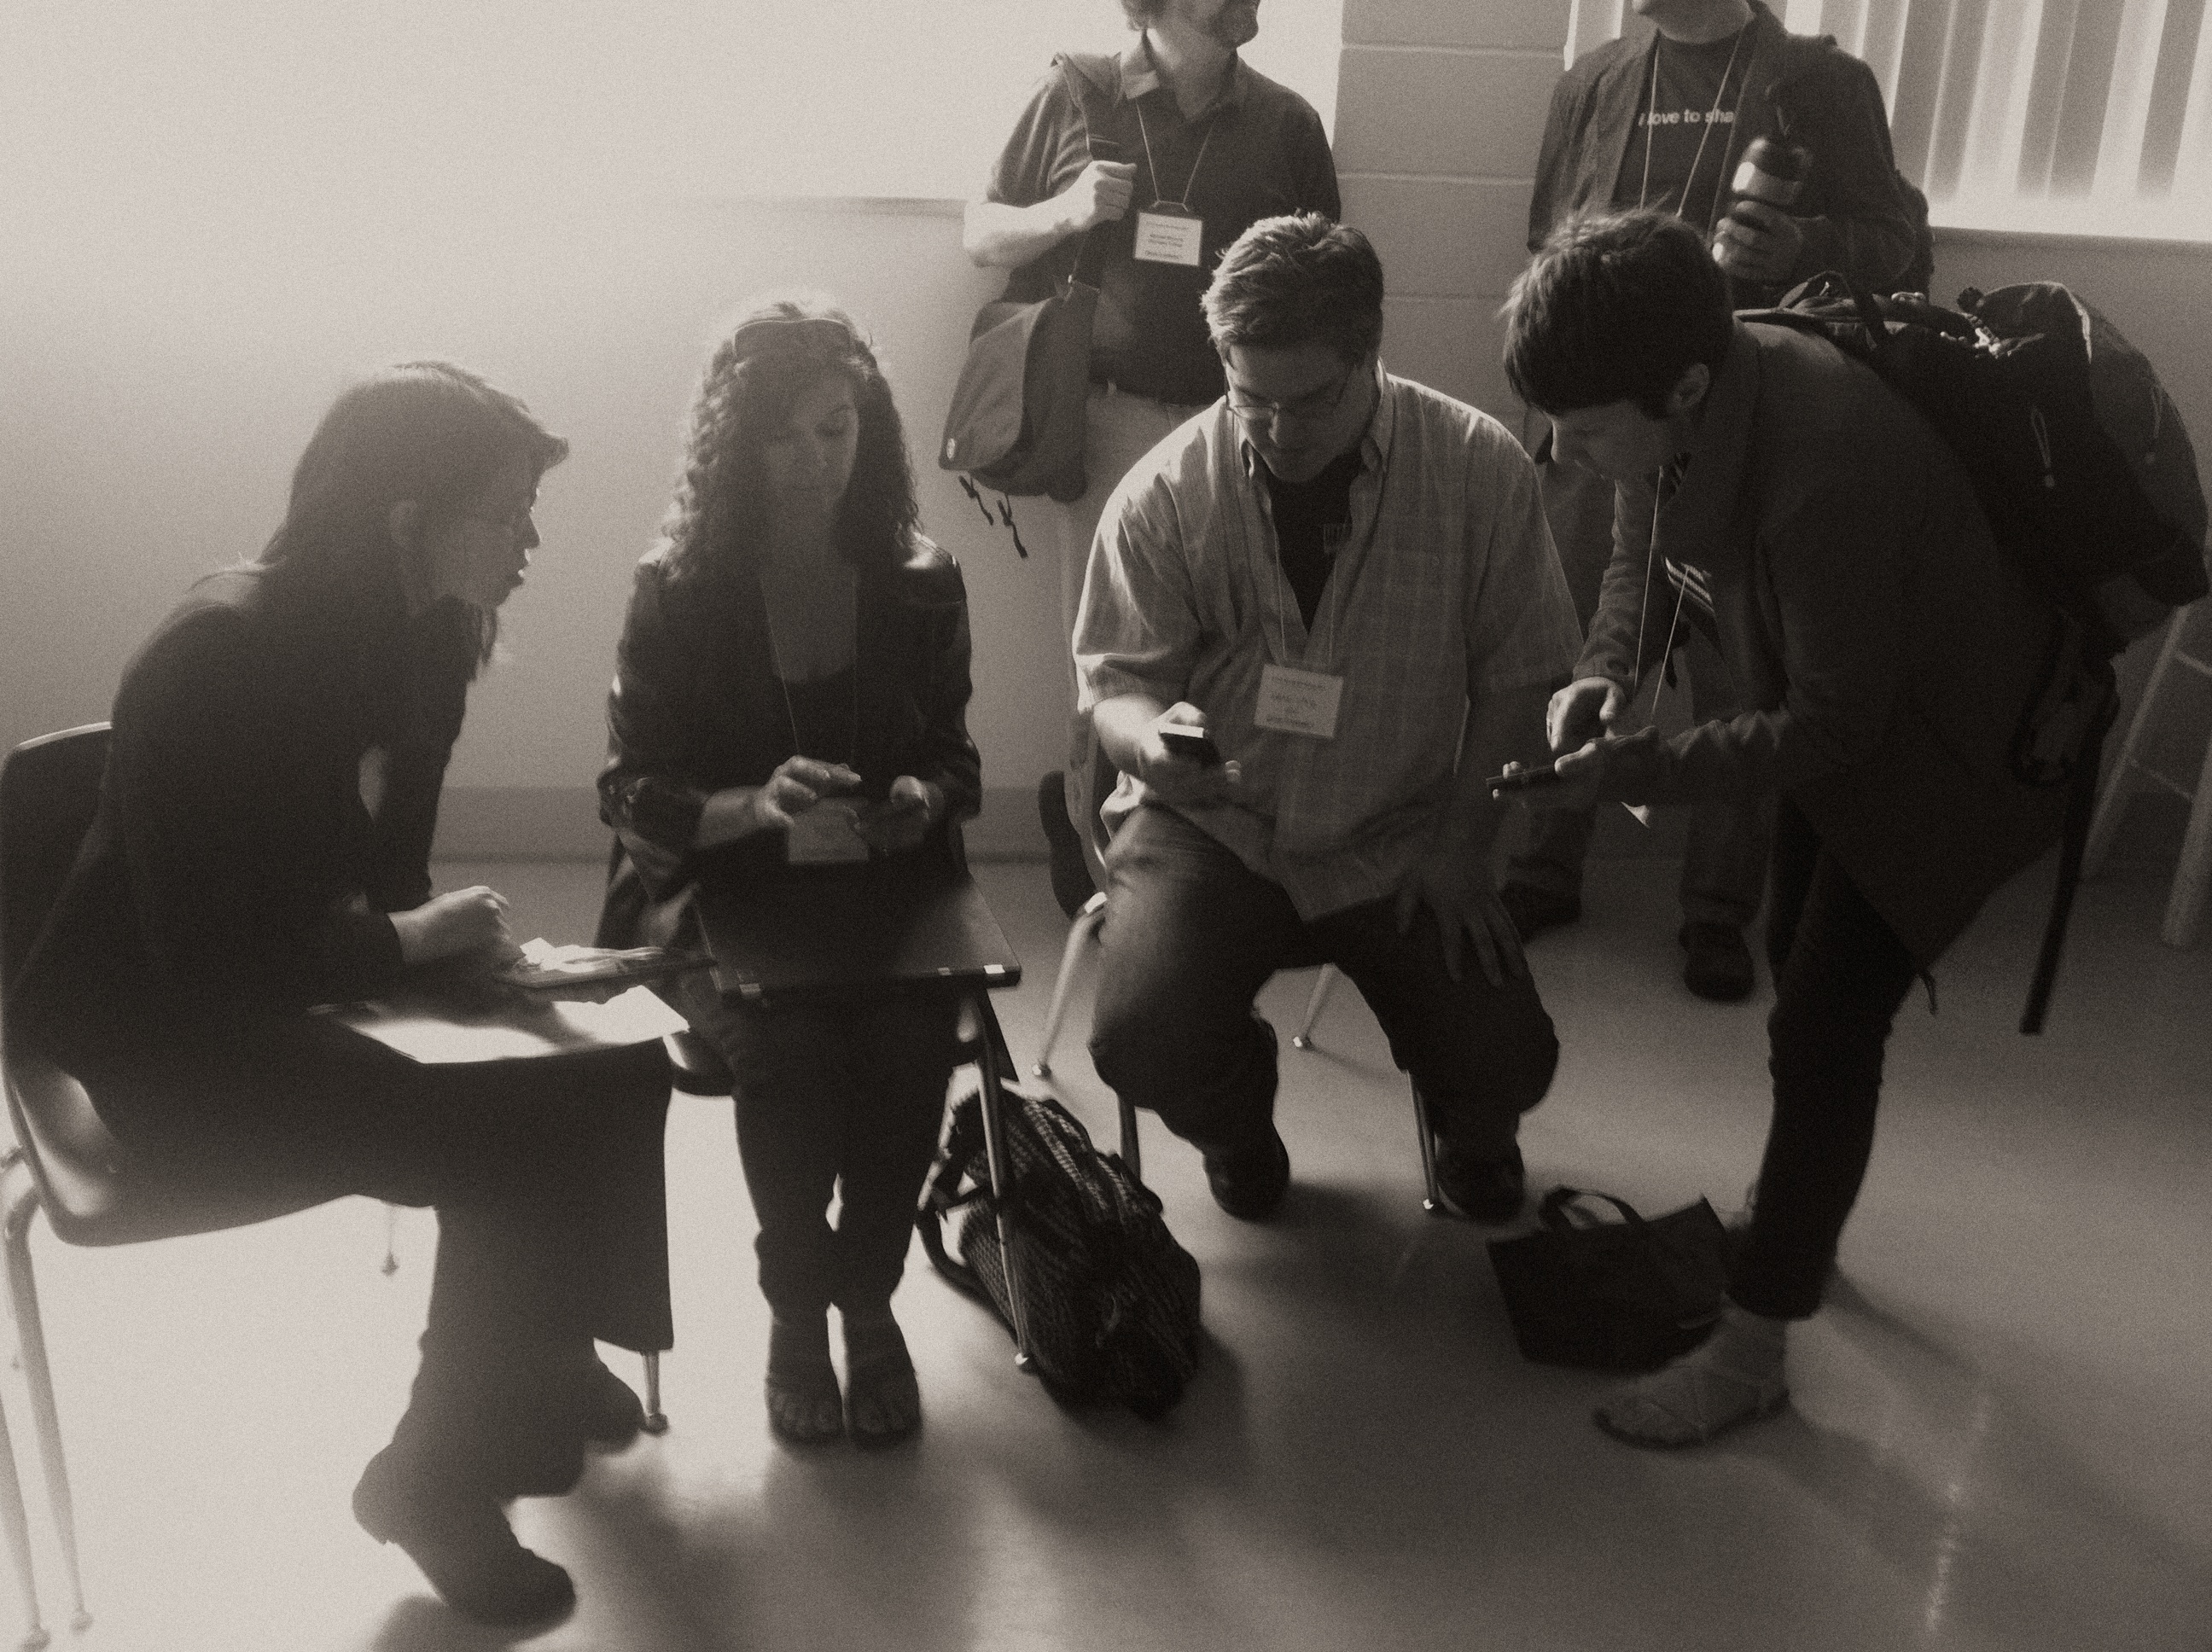
black and white, people, crowd, black, monochrome, photograph, image, etug, monochrome photography, social group